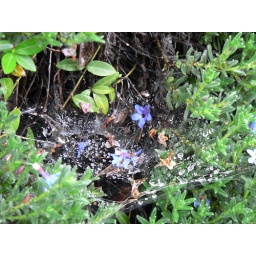
This one mader her home in the wall of flowers by the driveway.